Maruti 800

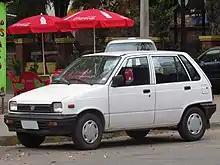
A left hand drive second gen Maruti Suzuki 800 with the 1995-1997 grille.

Exports to neighboring countries commenced in 1987, and were followed by a shipment of 500 cars to Hungary, with the first car arriving on 24 October 1987. Soon, exports to Czechoslovakia and Yugoslavia followed, two other markets with less restrictive homologation requirements than Western Europe. After successes there, and in spite of Suzuki's objections, Maruti Suzuki tackled more competitive markets and entered France in 1989, the Netherlands in 1990, followed by England, Malta, and Italy. In markets where Japanese cars had a quota, the 800 was sold as a Maruti, with all mention of Suzuki carefully removed – even the user manuals were revised, so as not to fall afoul of the quota requirements. The 800 continued to be sold in Italy and other Western European markets until 2004, when it no longer met emissions and safety requirements. The Maruti Suzuki had never been equipped with seat belts until exports began, meaning that such parts originally had to be imported from Japan to be fitted to export market cars, as with everything relating to building left-hand-drive cars. The Maruti also got its first catalytic converter to meet European requirements. The cleaner version first arrived in August 1992 and was originally reserved for Europe.